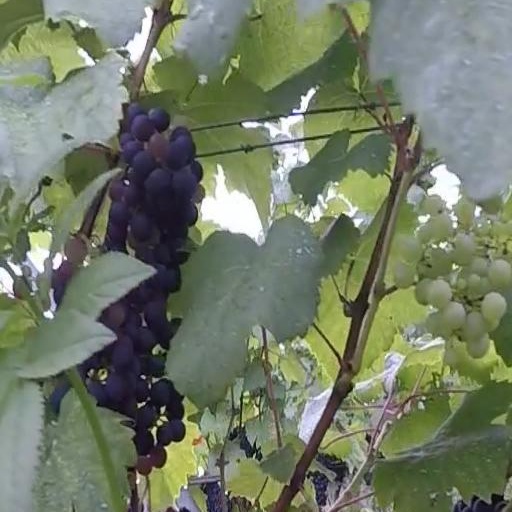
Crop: grape